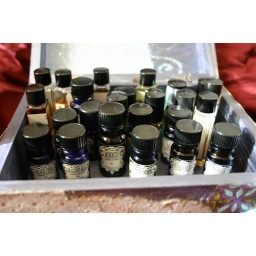
my box of perfume bottles - most from BPAL. some from Aroma Sanctum in Salem, MA